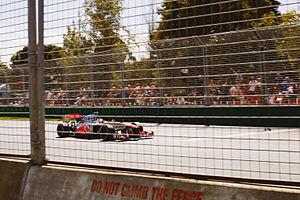
Le championnat du monde de Formule 1 2013 est la 64ᵉ édition du championnat du monde des pilotes de Formule 1. Pour la quatrième fois consécutive depuis 2010, les titres mondiaux des pilotes et des constructeurs sont attribués à Sebastian Vettel et à son écurie Red Bull-Renault.
Le Grand Prix automobile d'Australie 2013, disputé le 17 mars 2013 sur le circuit de l'Albert Park à Melbourne, est la 879ᵉ épreuve du championnat du monde de Formule 1 courue depuis 1950 et la manche d'ouverture du championnat 2013.